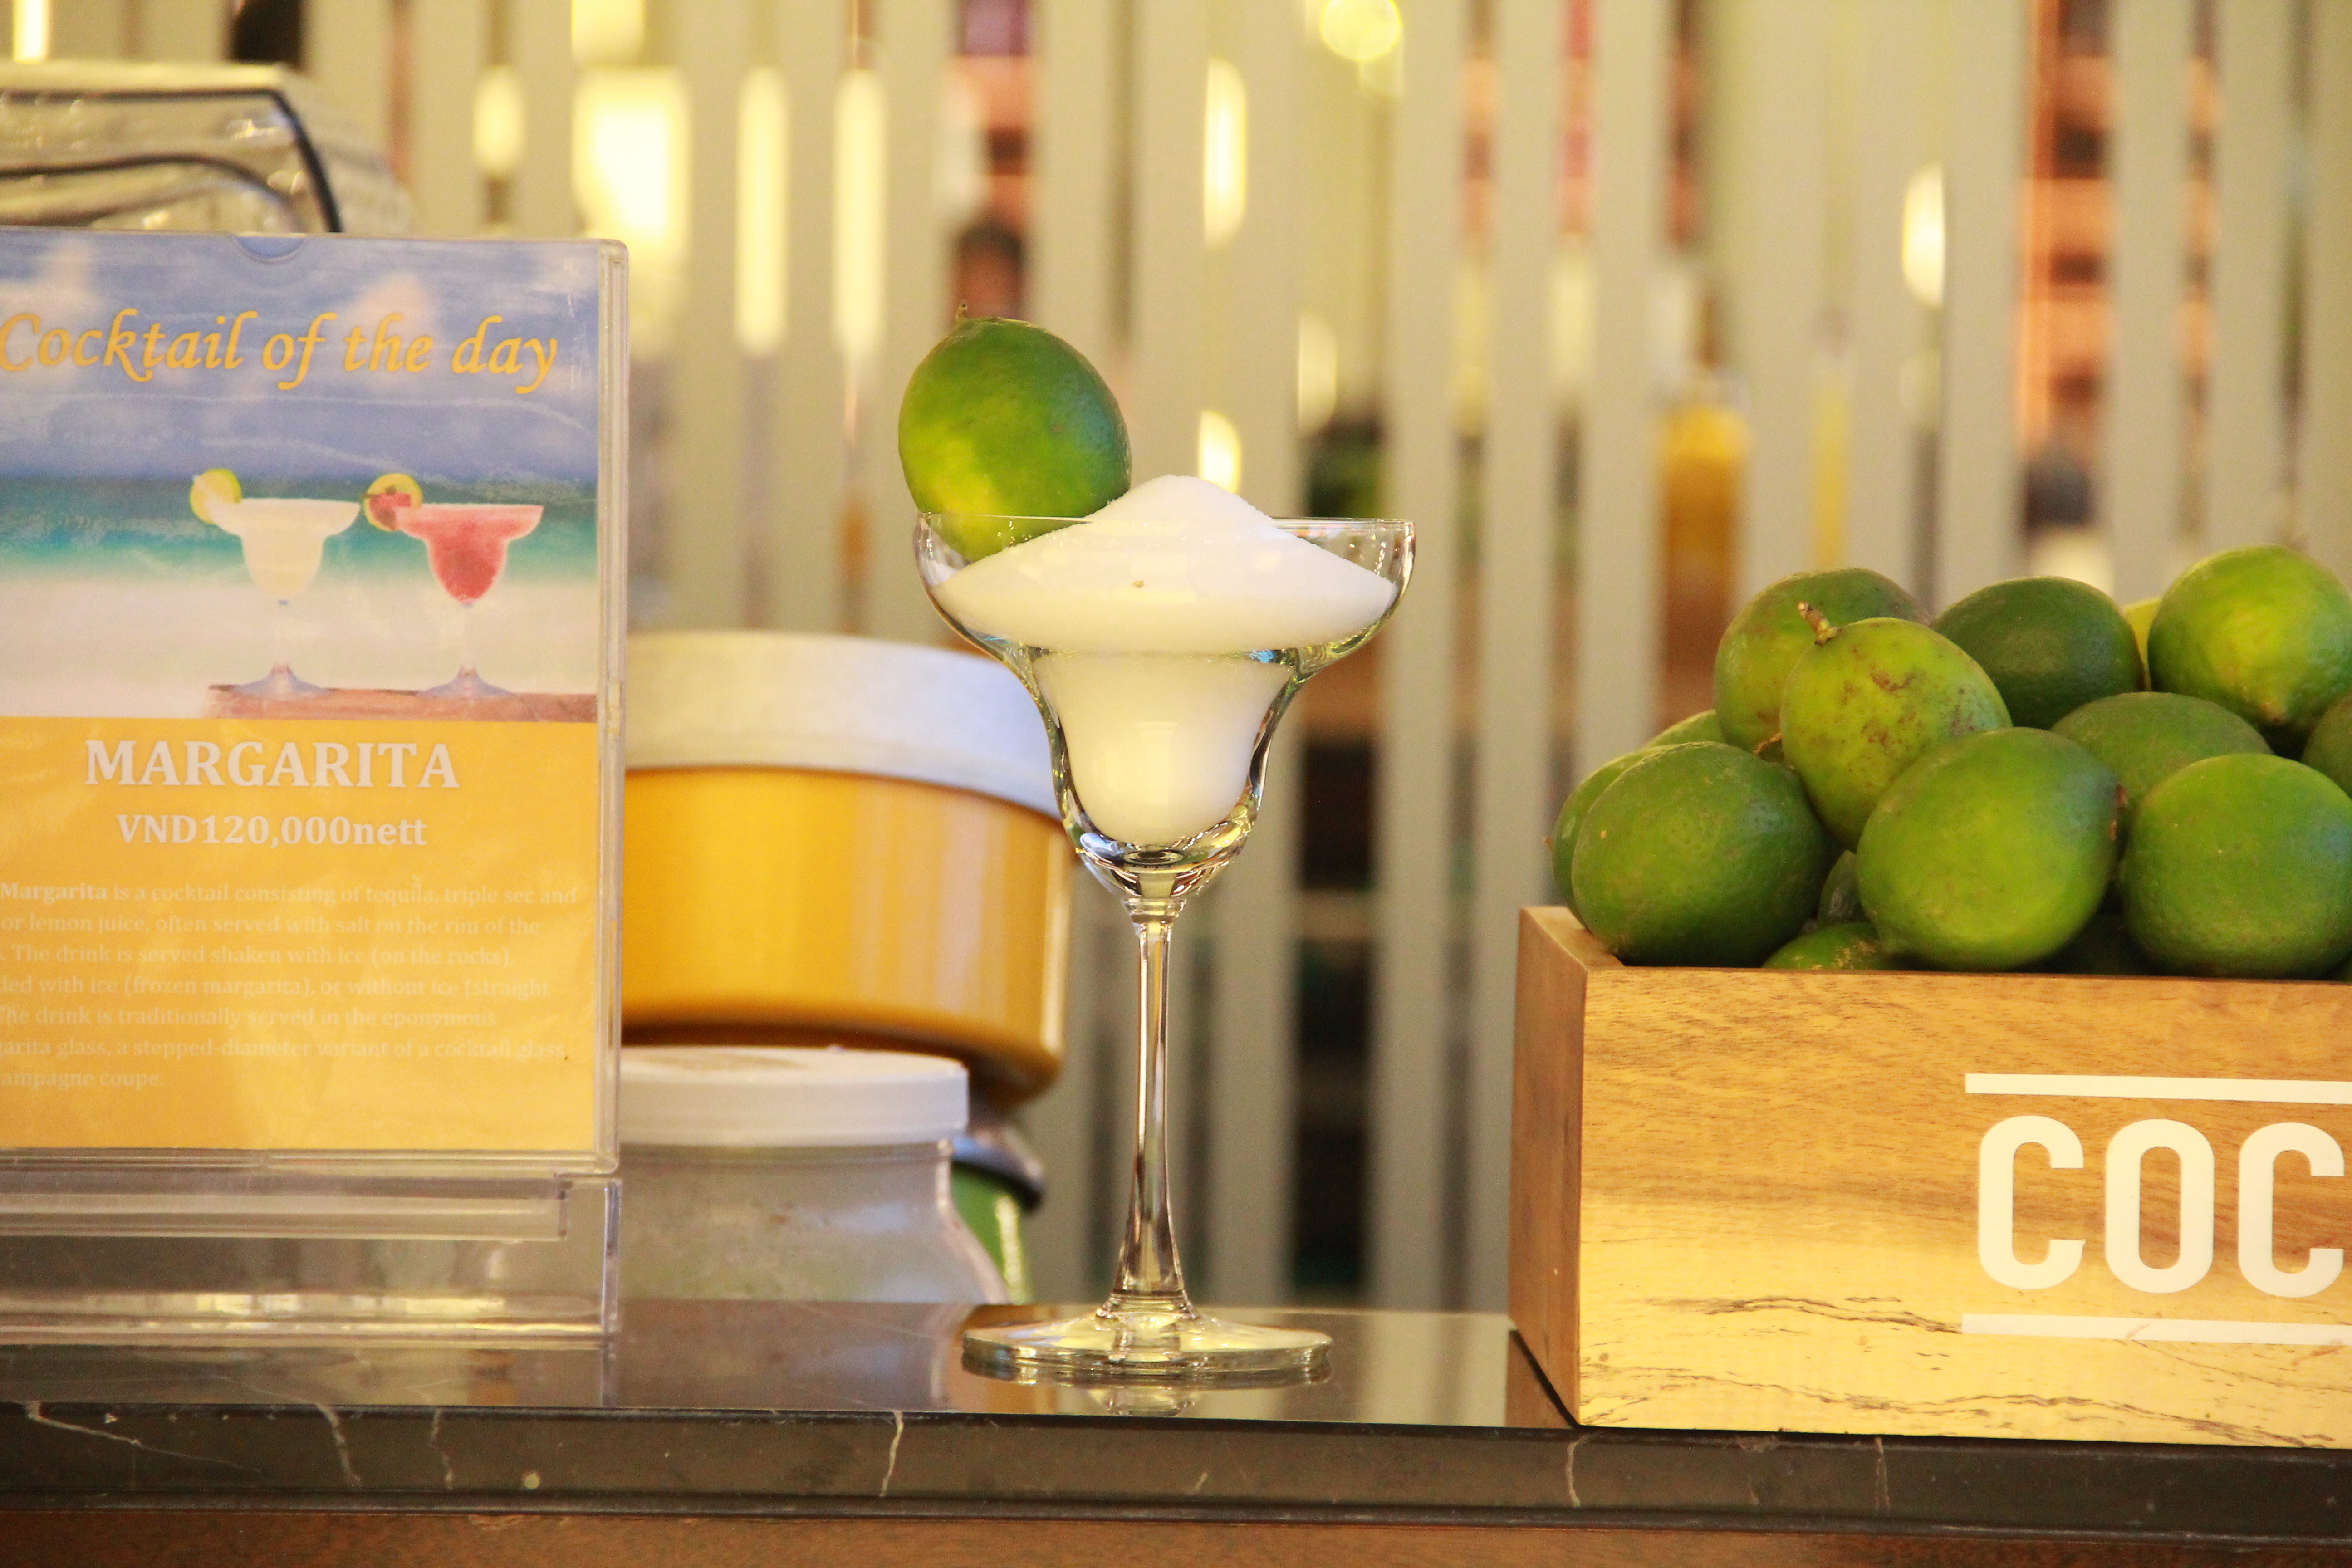
food, key lime, lime, fruit, drink, citrus, sweet lemon, margarita, citron, persian lime, lemon, liqueur, distilled beverage, sour, still life photography